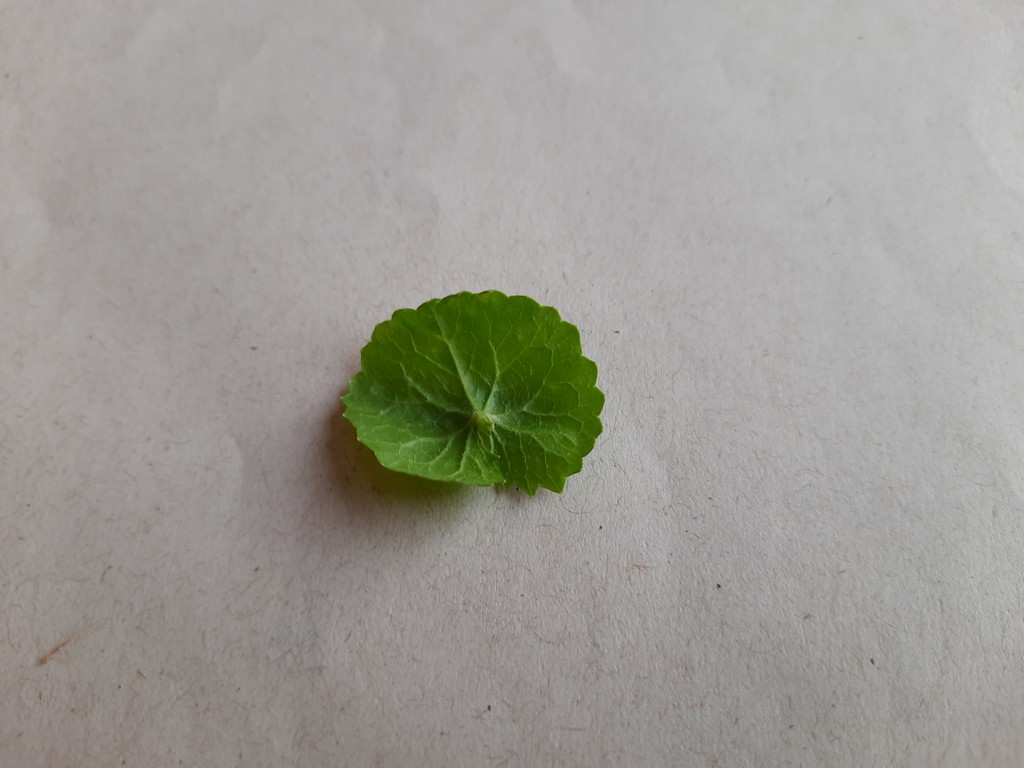
Label: Healthy